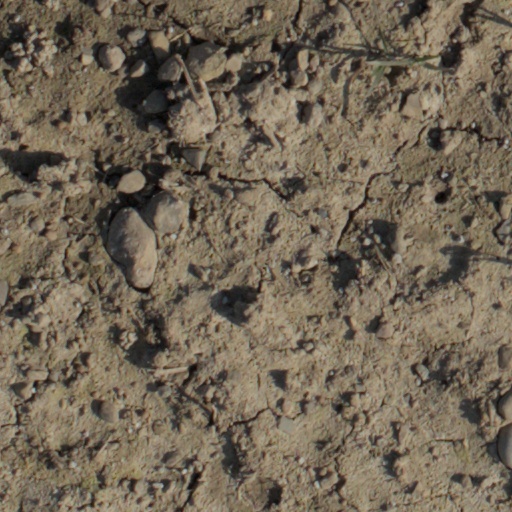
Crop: wheat